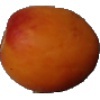
Label: apricot